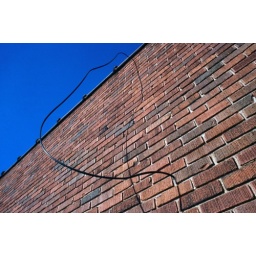
Cable TV wire going into the middle of a brick wall in a building on Rice Street in Saint Paul, Minnesota.